Almost Friends (2014 film)

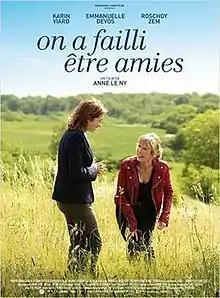
Film poster

Almost Friends (also titled The Chef's Wife) is a 2014 French comedy-drama film written, directed by, and starring Anne Le Ny, along with Karin Viard, Emmanuelle Devos and Roschdy Zem. It was shot in and around Orléans.